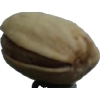
Label: pistachio